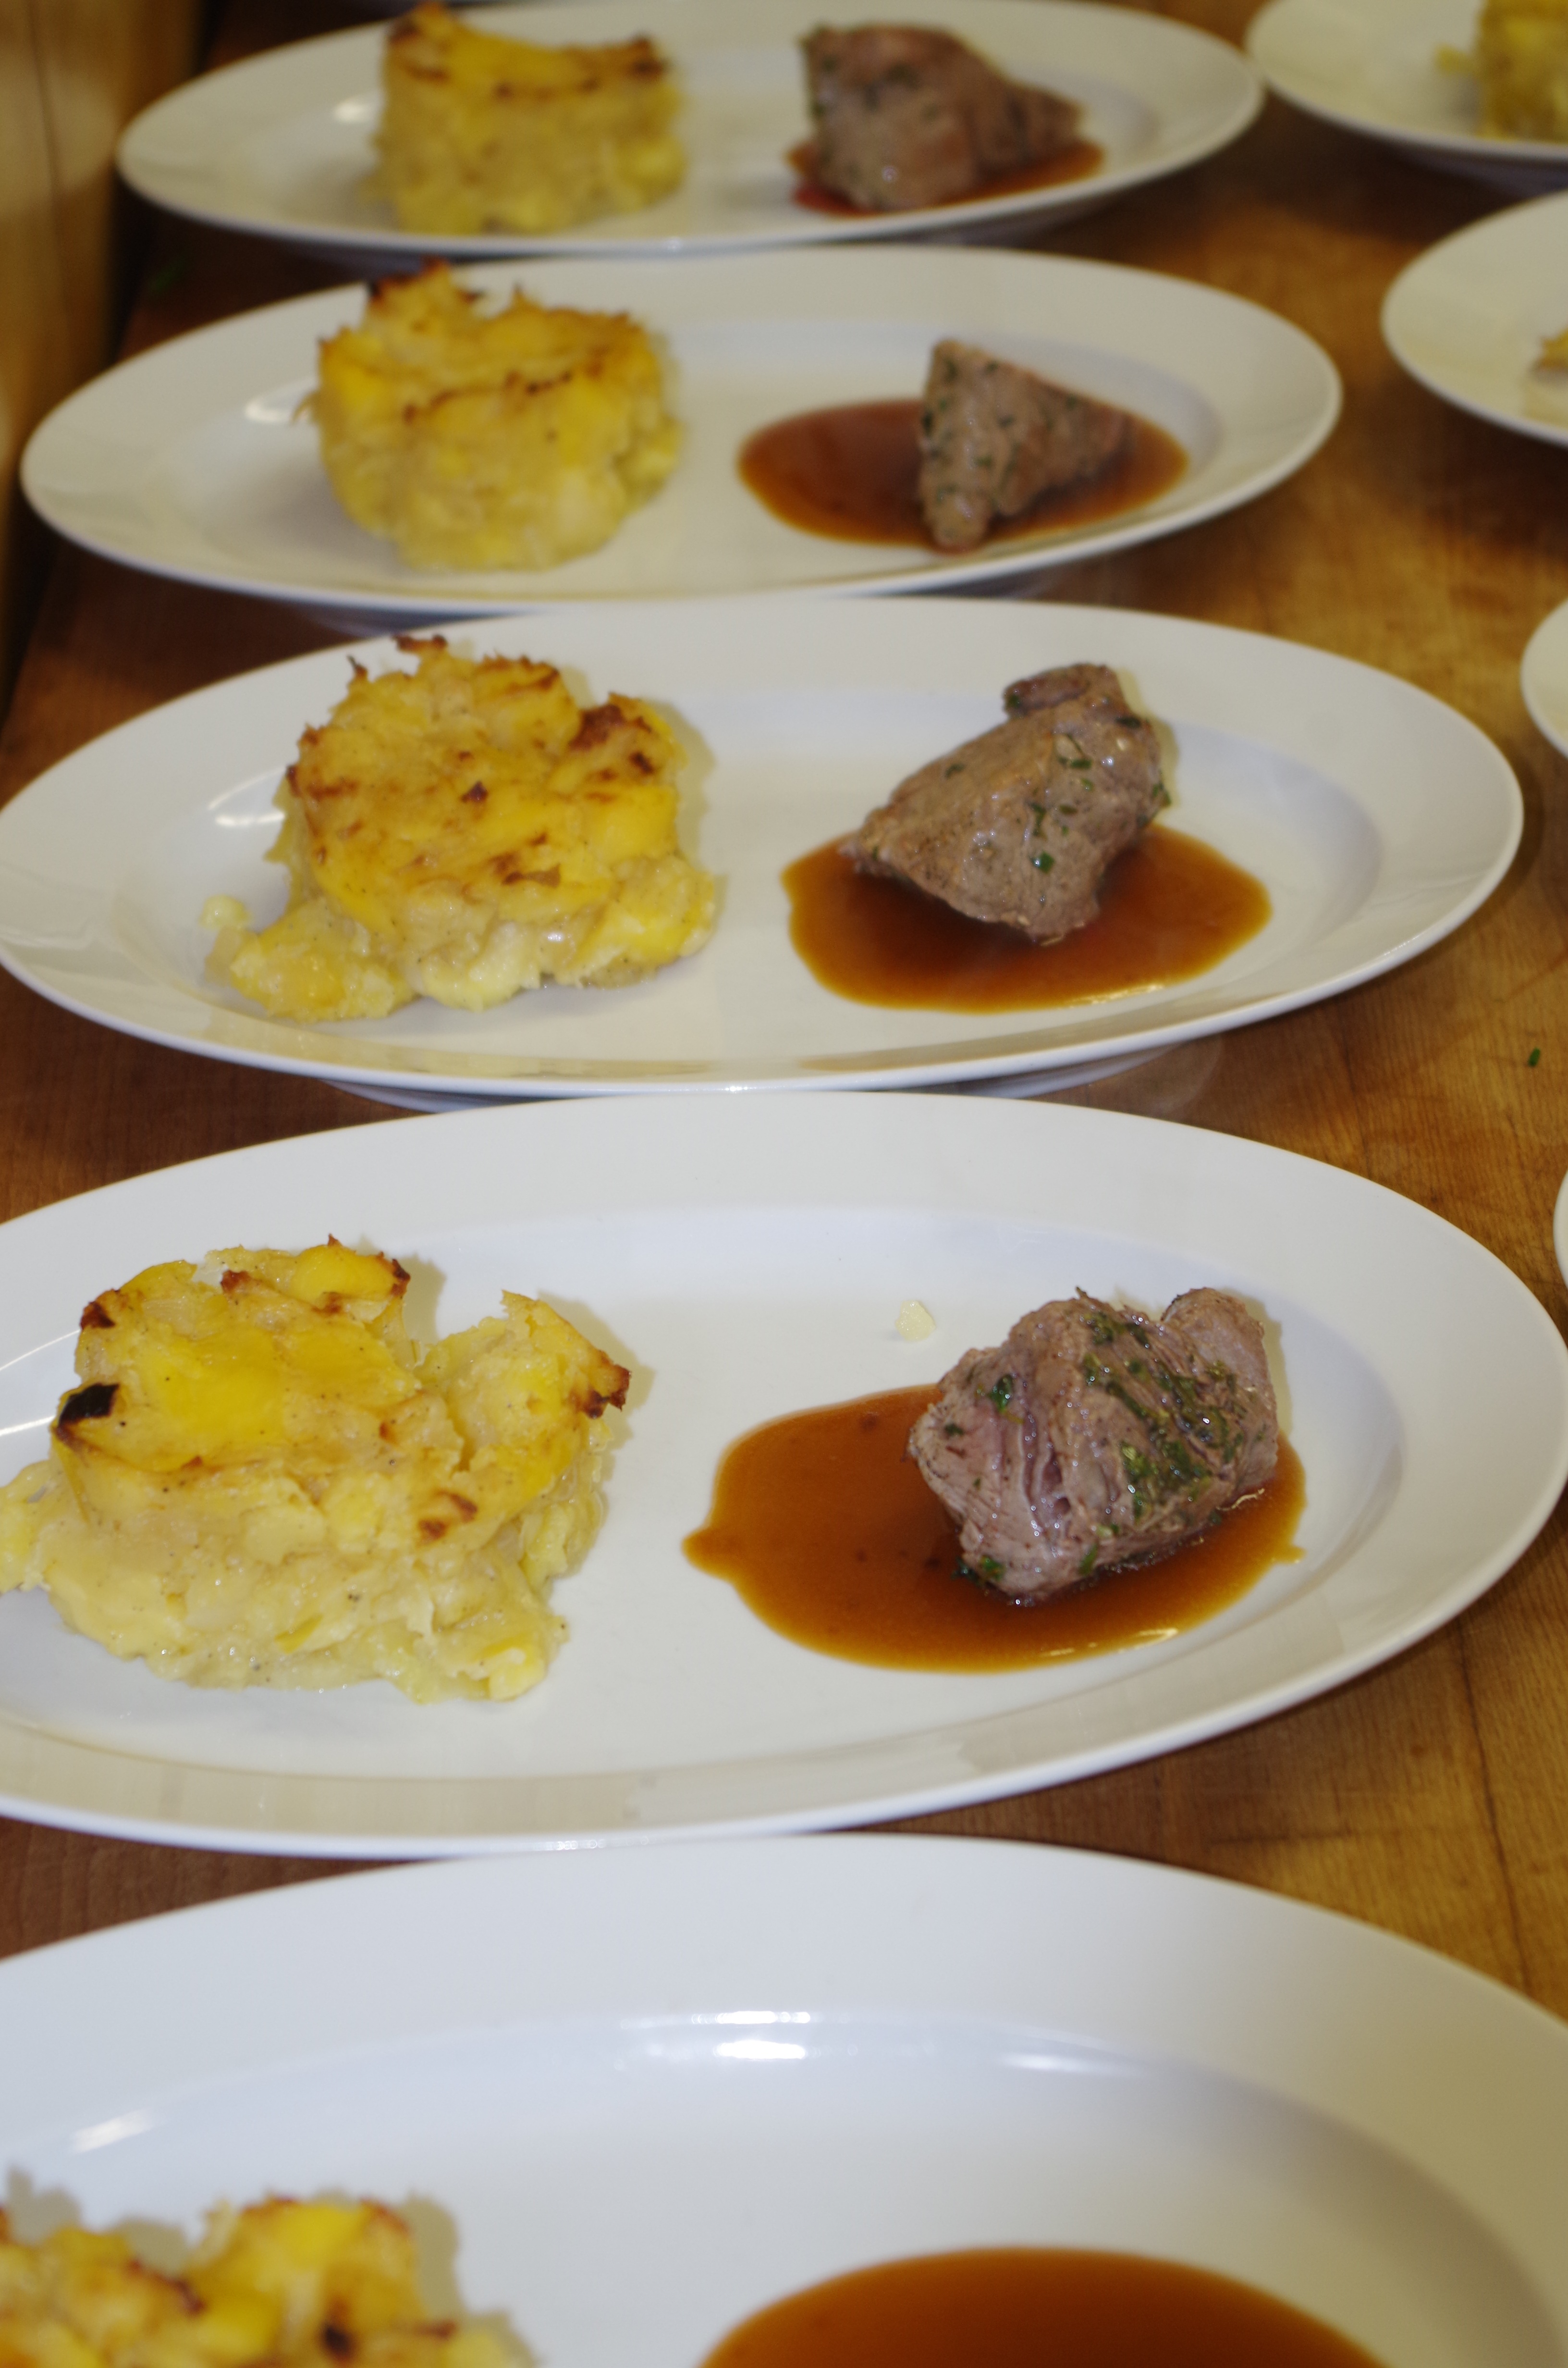
restaurant, dish, meal, food, produce, plate, breakfast, lunch, pork, cuisine, sauce, steak, serving, potatoes, supper, brunch, chinese food